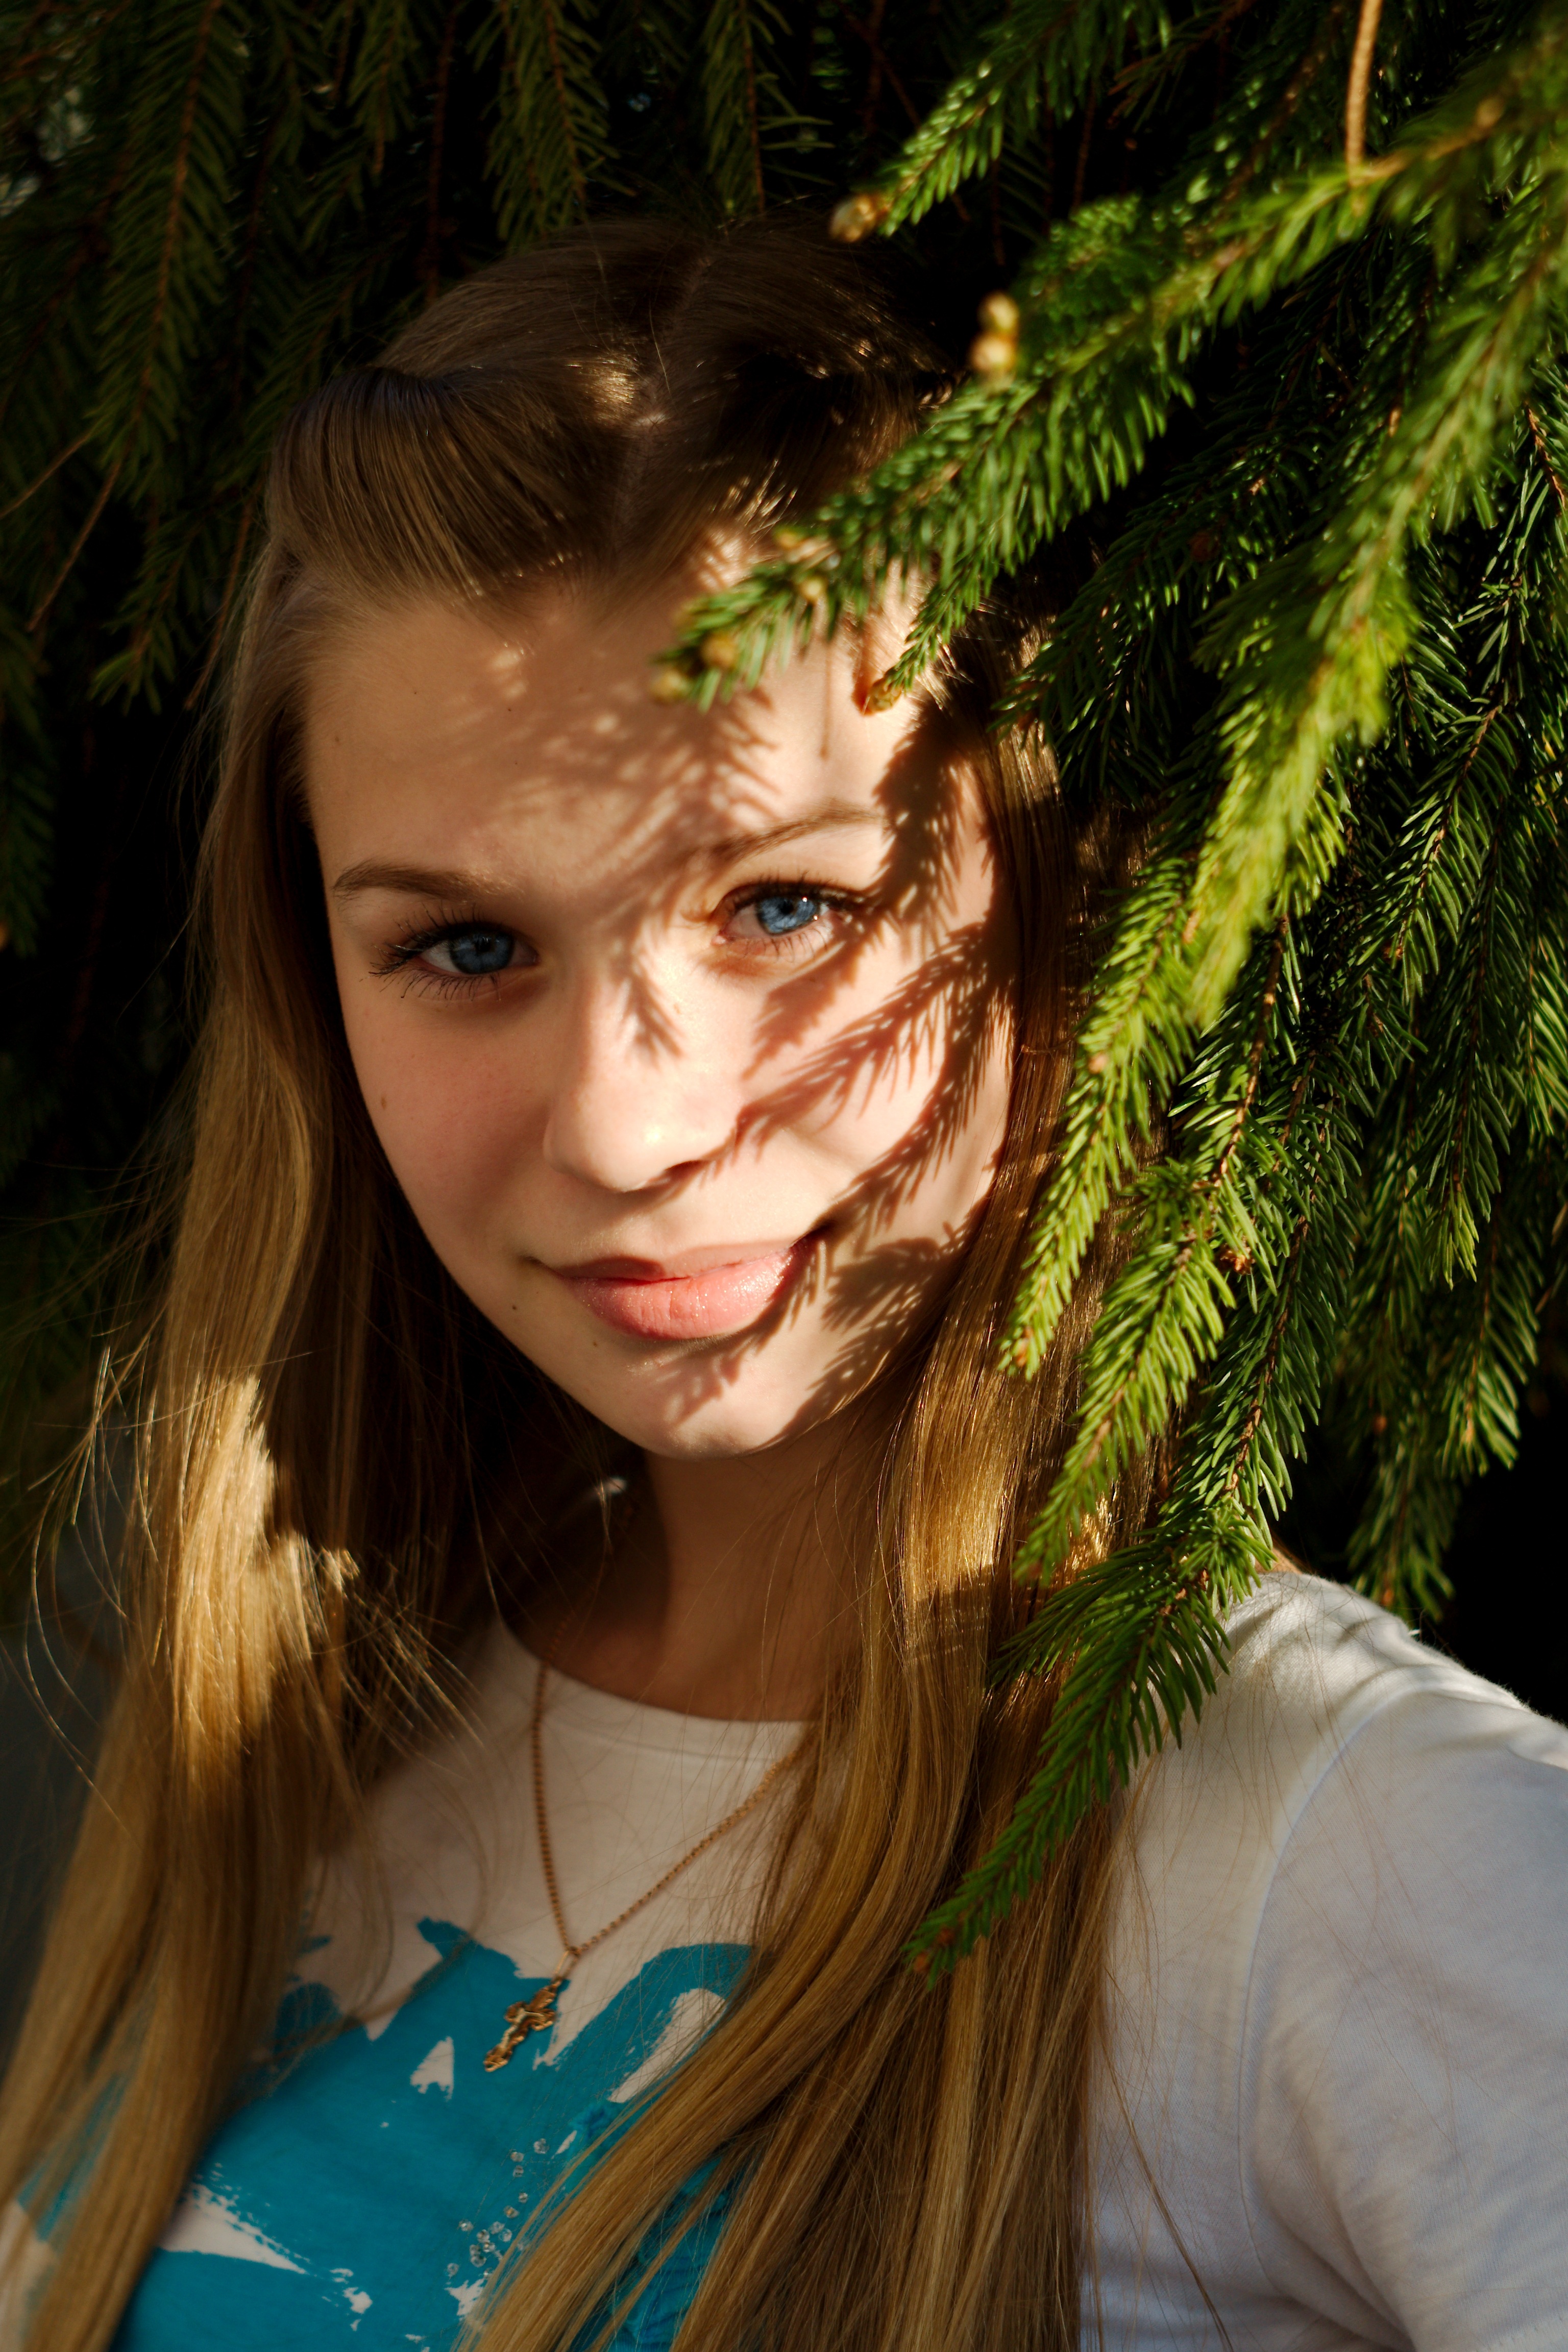
tree, person, girl, hair, photography, flower, view, portrait, model, green, lady, facial expression, hairstyle, smile, face, eyes, spruce, eye, head, skin, beauty, photo shoot, portrait photography